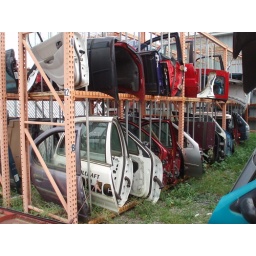
It would have been cool to see the police car doors if they had bullet holes in them!!!